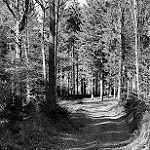
Label: B & W